Jack Heise

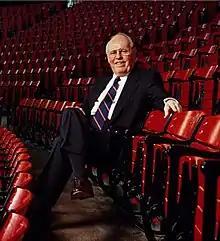
Heise seated in Cole Field House

John Irvin "Jack" Heise, Jr. (pronounced "HI-zee"; December 13, 1924 – October 5, 2009) was an important benefactor of the University of Maryland. His dedication to Terrapins sports earned him the nickname "Mr. Maryland".